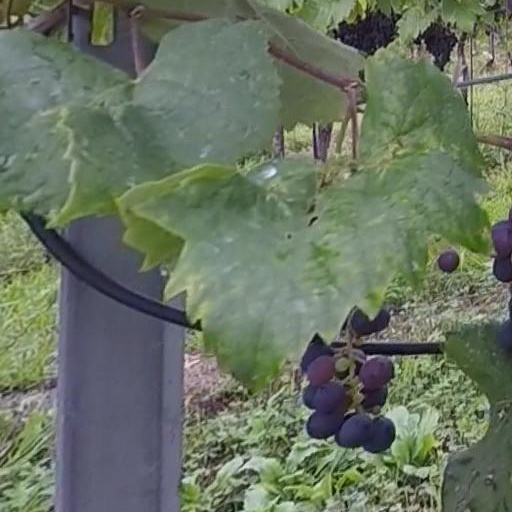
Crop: grape